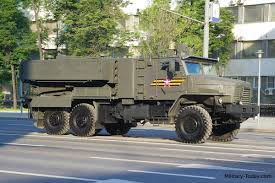
Label: Self Propelled Artillery